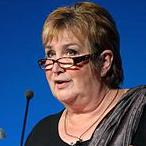
Age: 60